Lucius Cassius Longinus (praetor 66 BC)

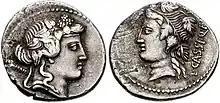
Coin minted in 78 BC by Lucius Cassius, son of Quintus, depicting Libera (left) and Bacchus (right)

Lucius Cassius Longinus (c. 106 – after 63 BC) was a Roman politician and a participant in the conspiracy of Catilina.